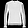
Label: Shirt